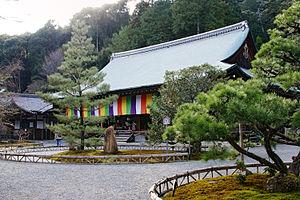
Le Nison-in est un complexe de temple bouddhiste Tendai situé dans l'arrondissement Ukyō-ku, quartier occidental de Kyoto au Japon. Le nom officiel du temple est Ogura-yama Nison-kyō-in Keidai-ji. Le temple est une destination populaire pendant la saison d'observation érable japonais.